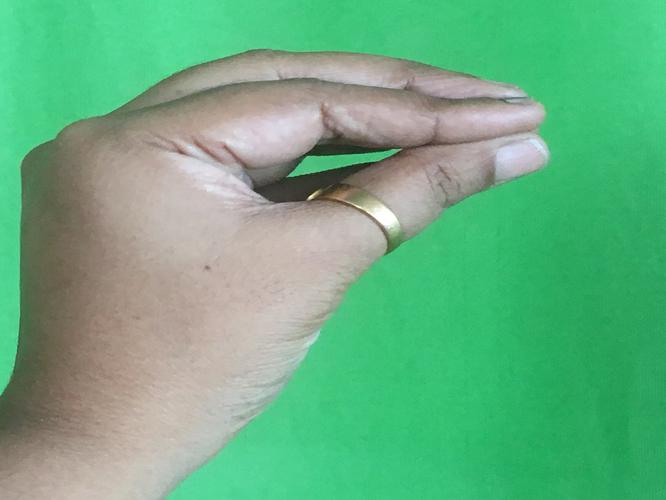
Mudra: Mukulam
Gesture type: single_hand